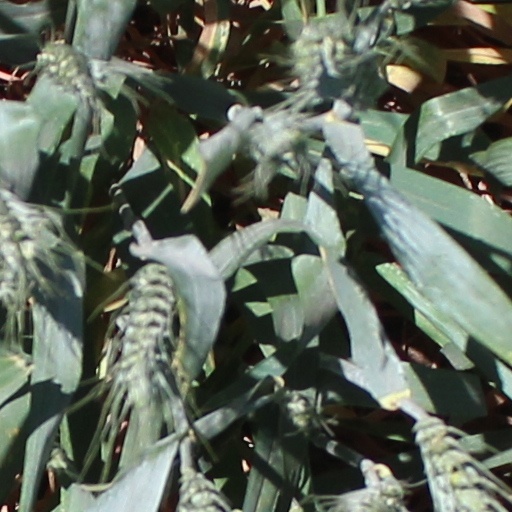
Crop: wheat